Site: brandenburg
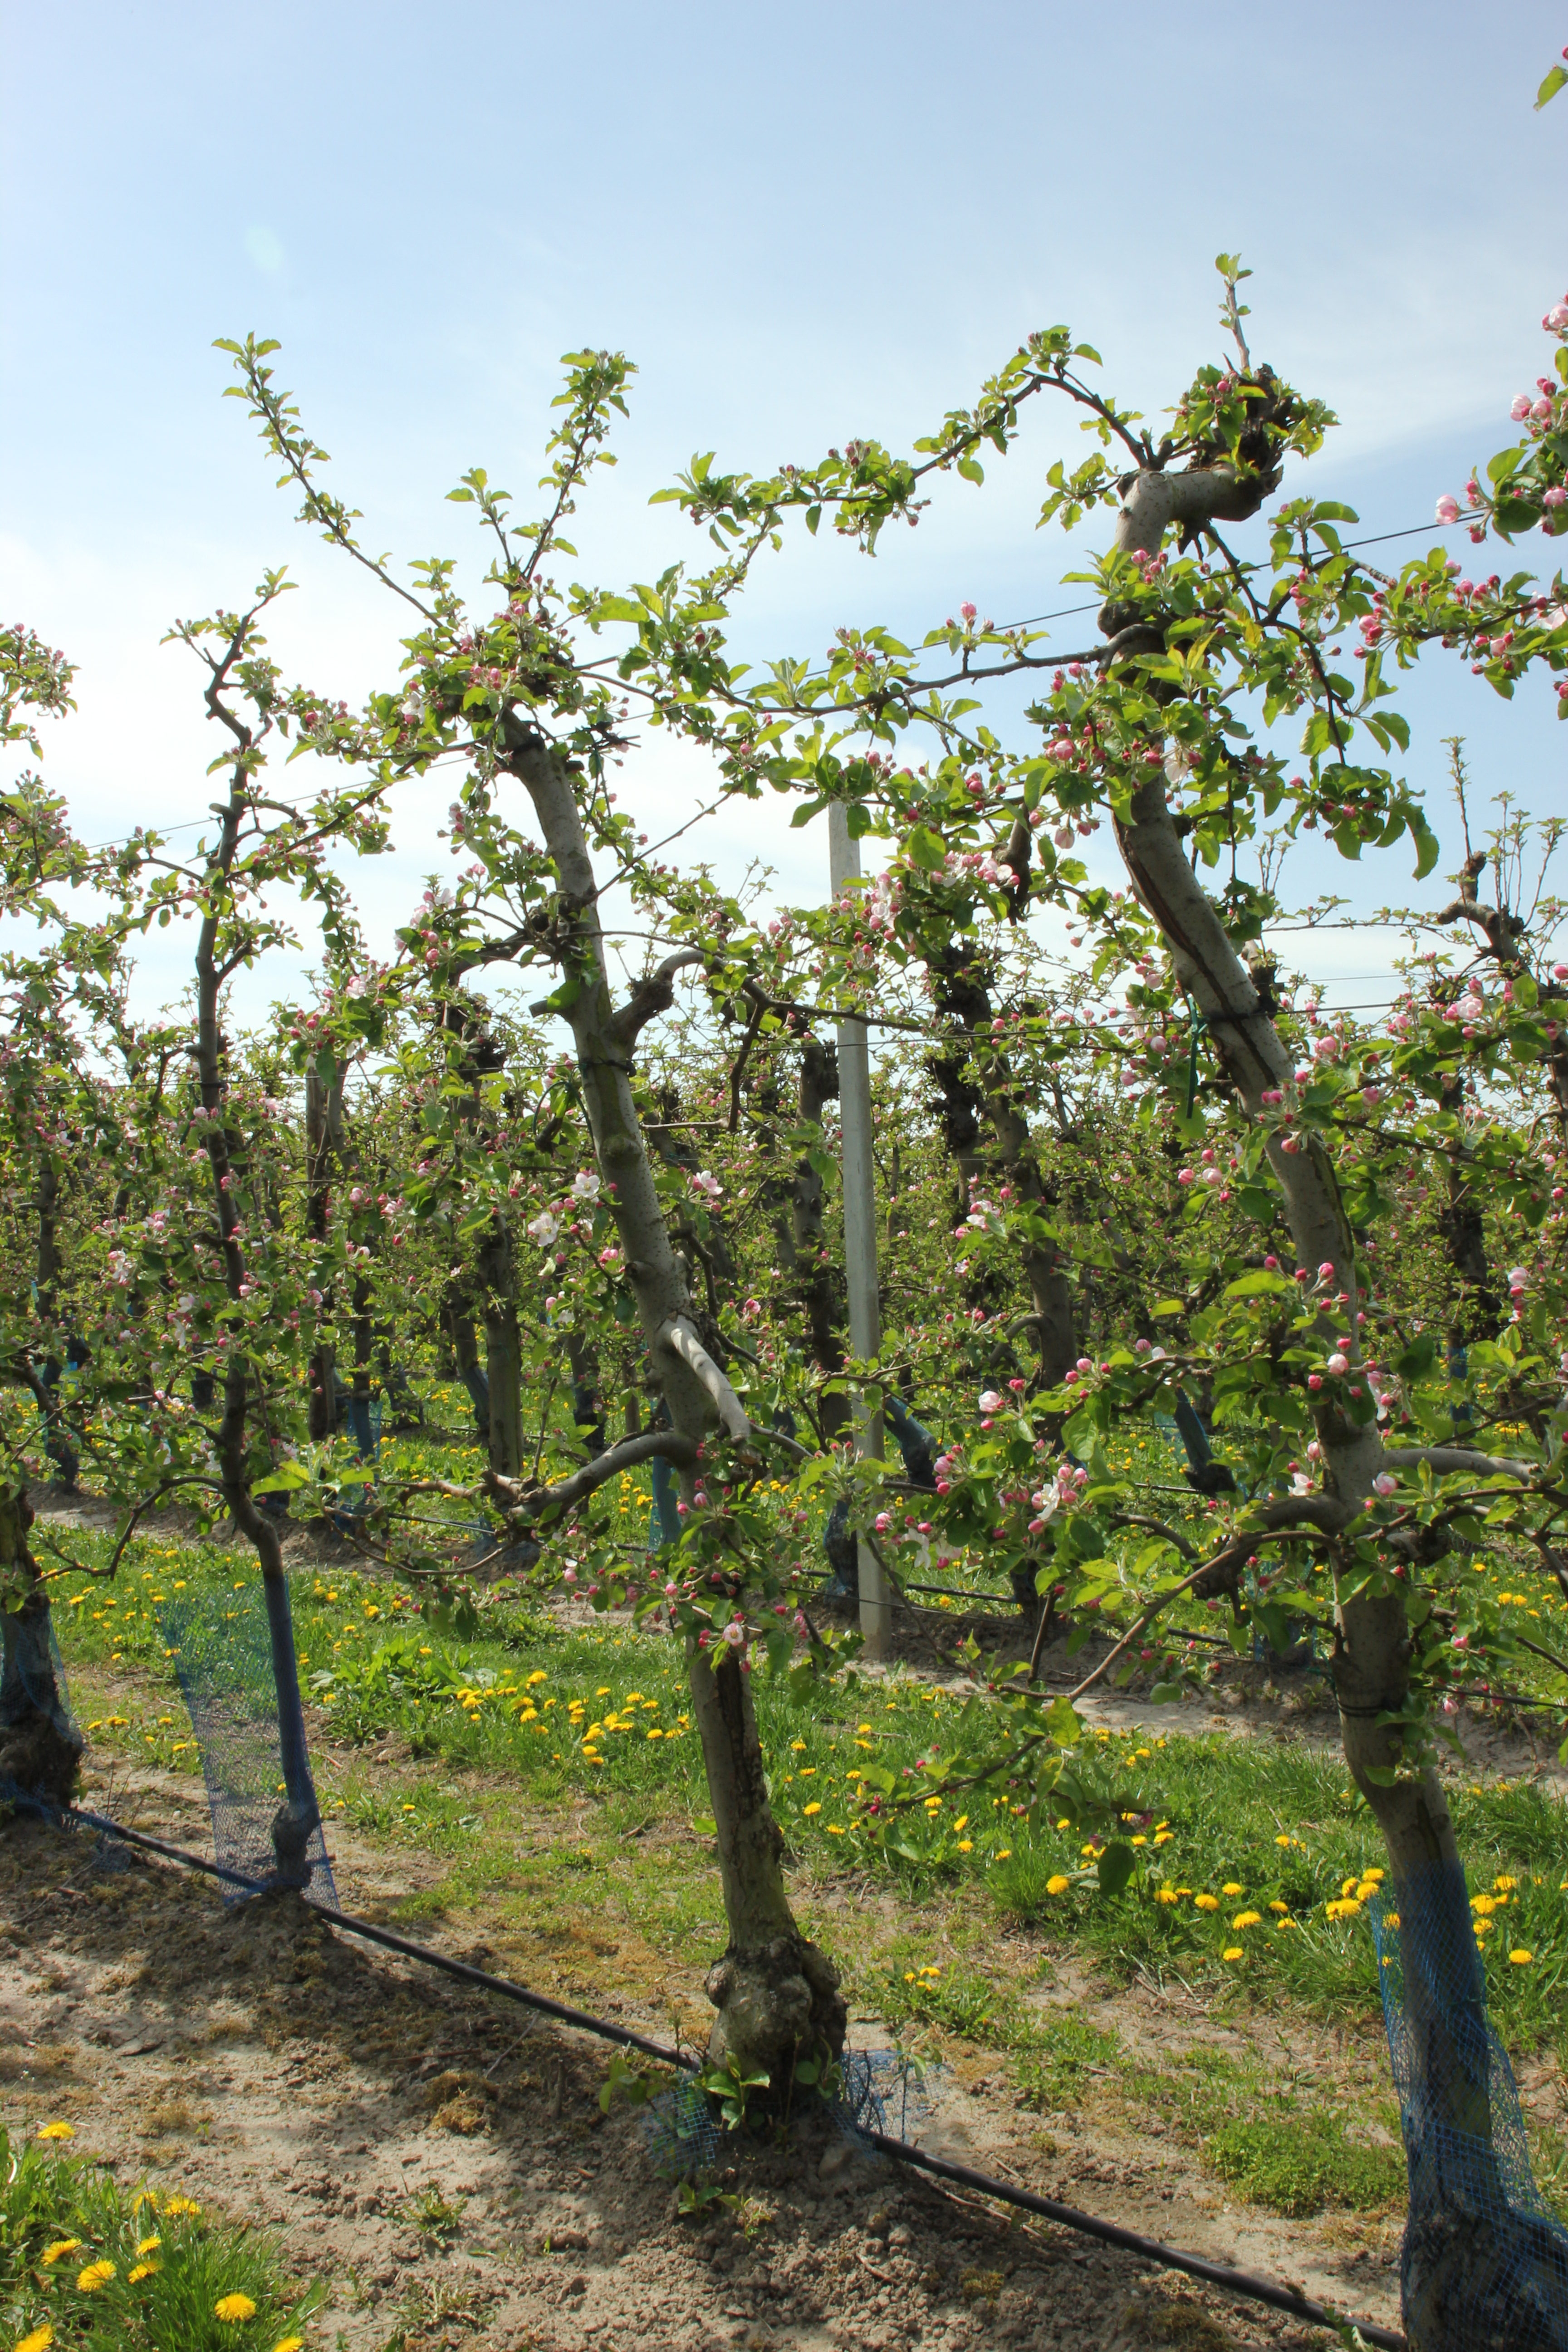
Growth stage (BBCH 57): Inflorescence emergence